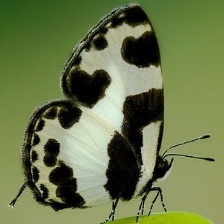
Species: ELBOWED PIERROT